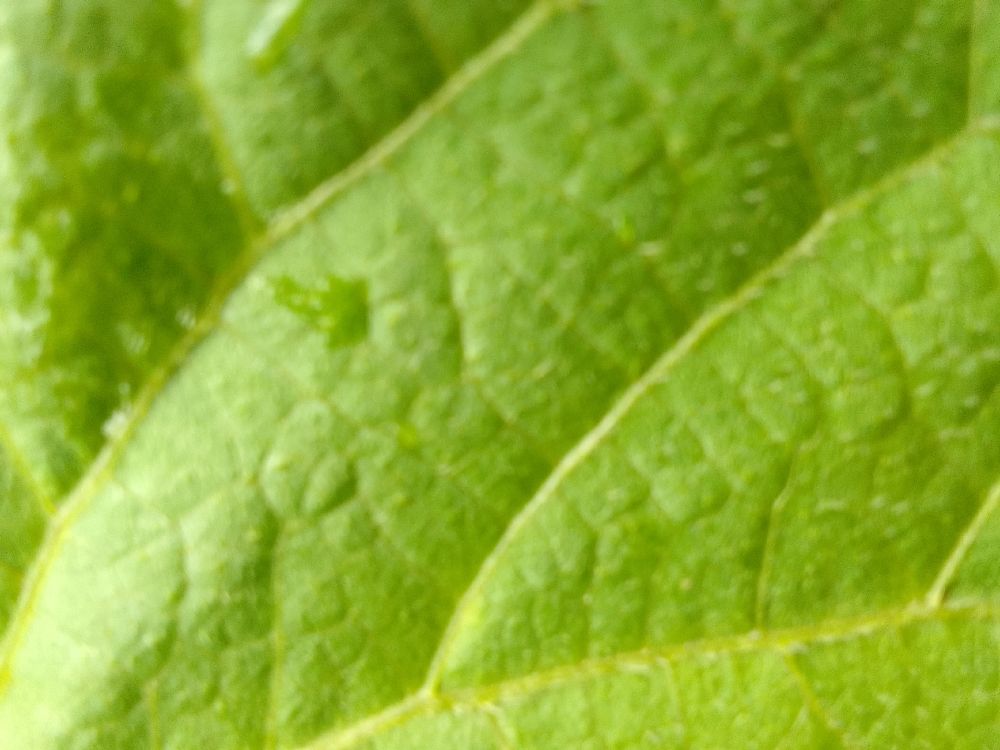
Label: healthy